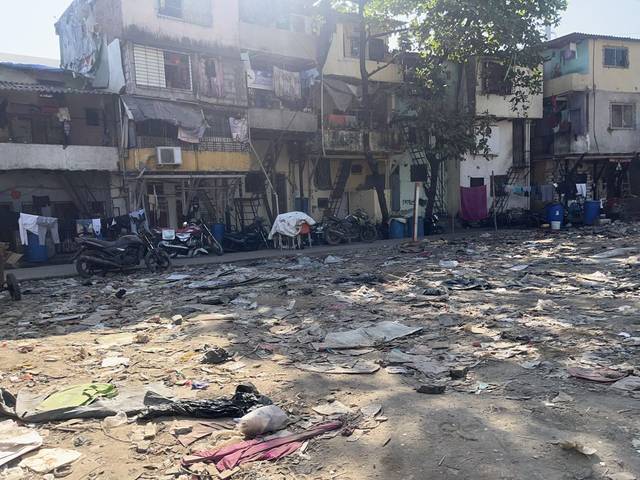
Region: India
Coordinates: 19.2, 72.829